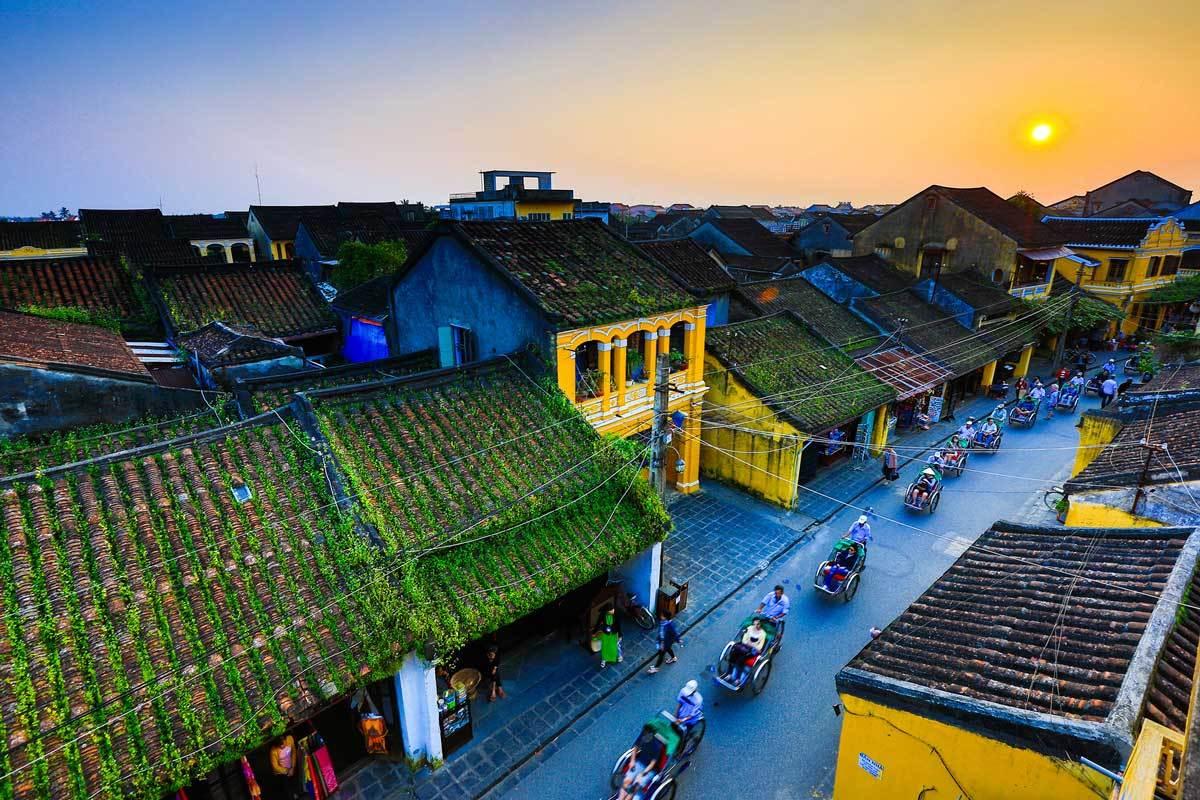
ở trên đường có sự xuất hiện của những chiếc xe xích lô